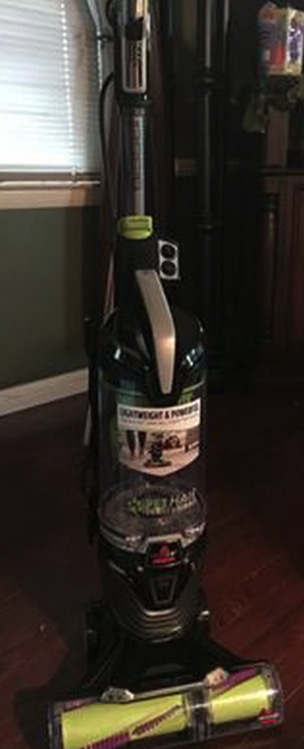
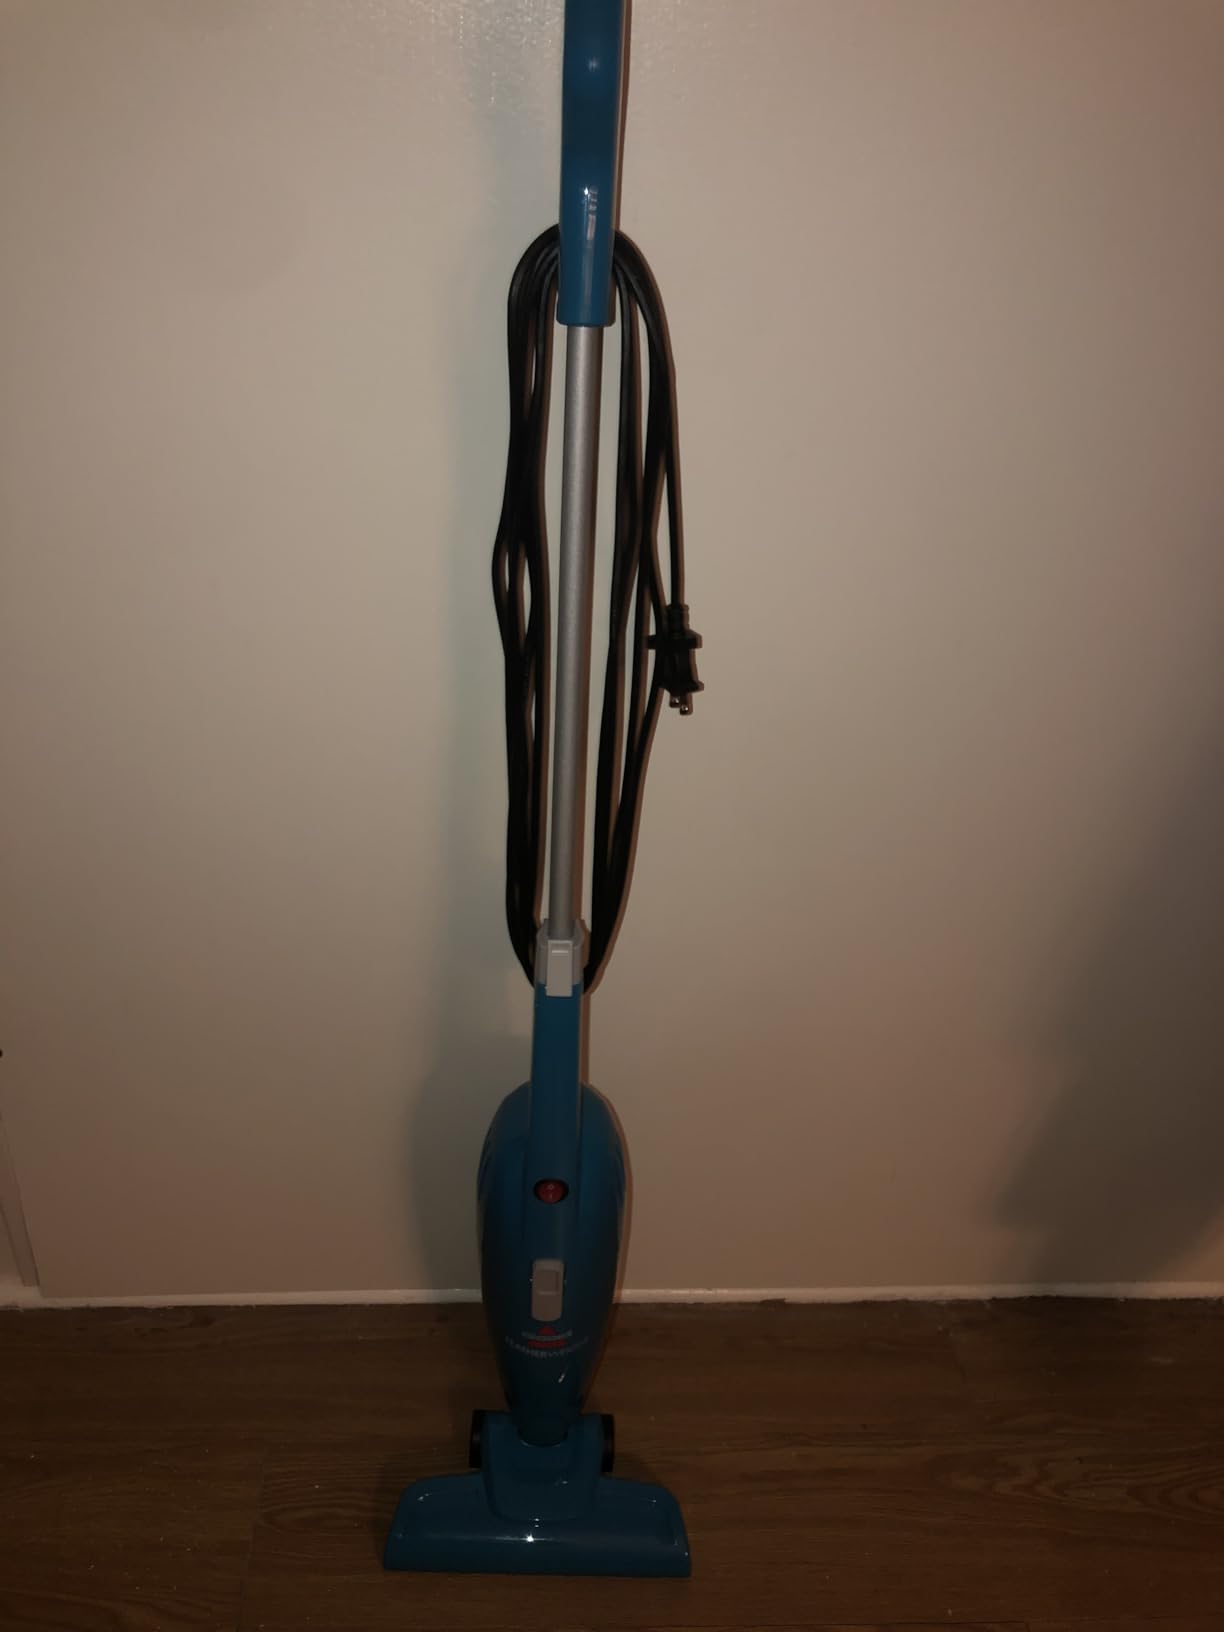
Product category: items_vacuum
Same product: no